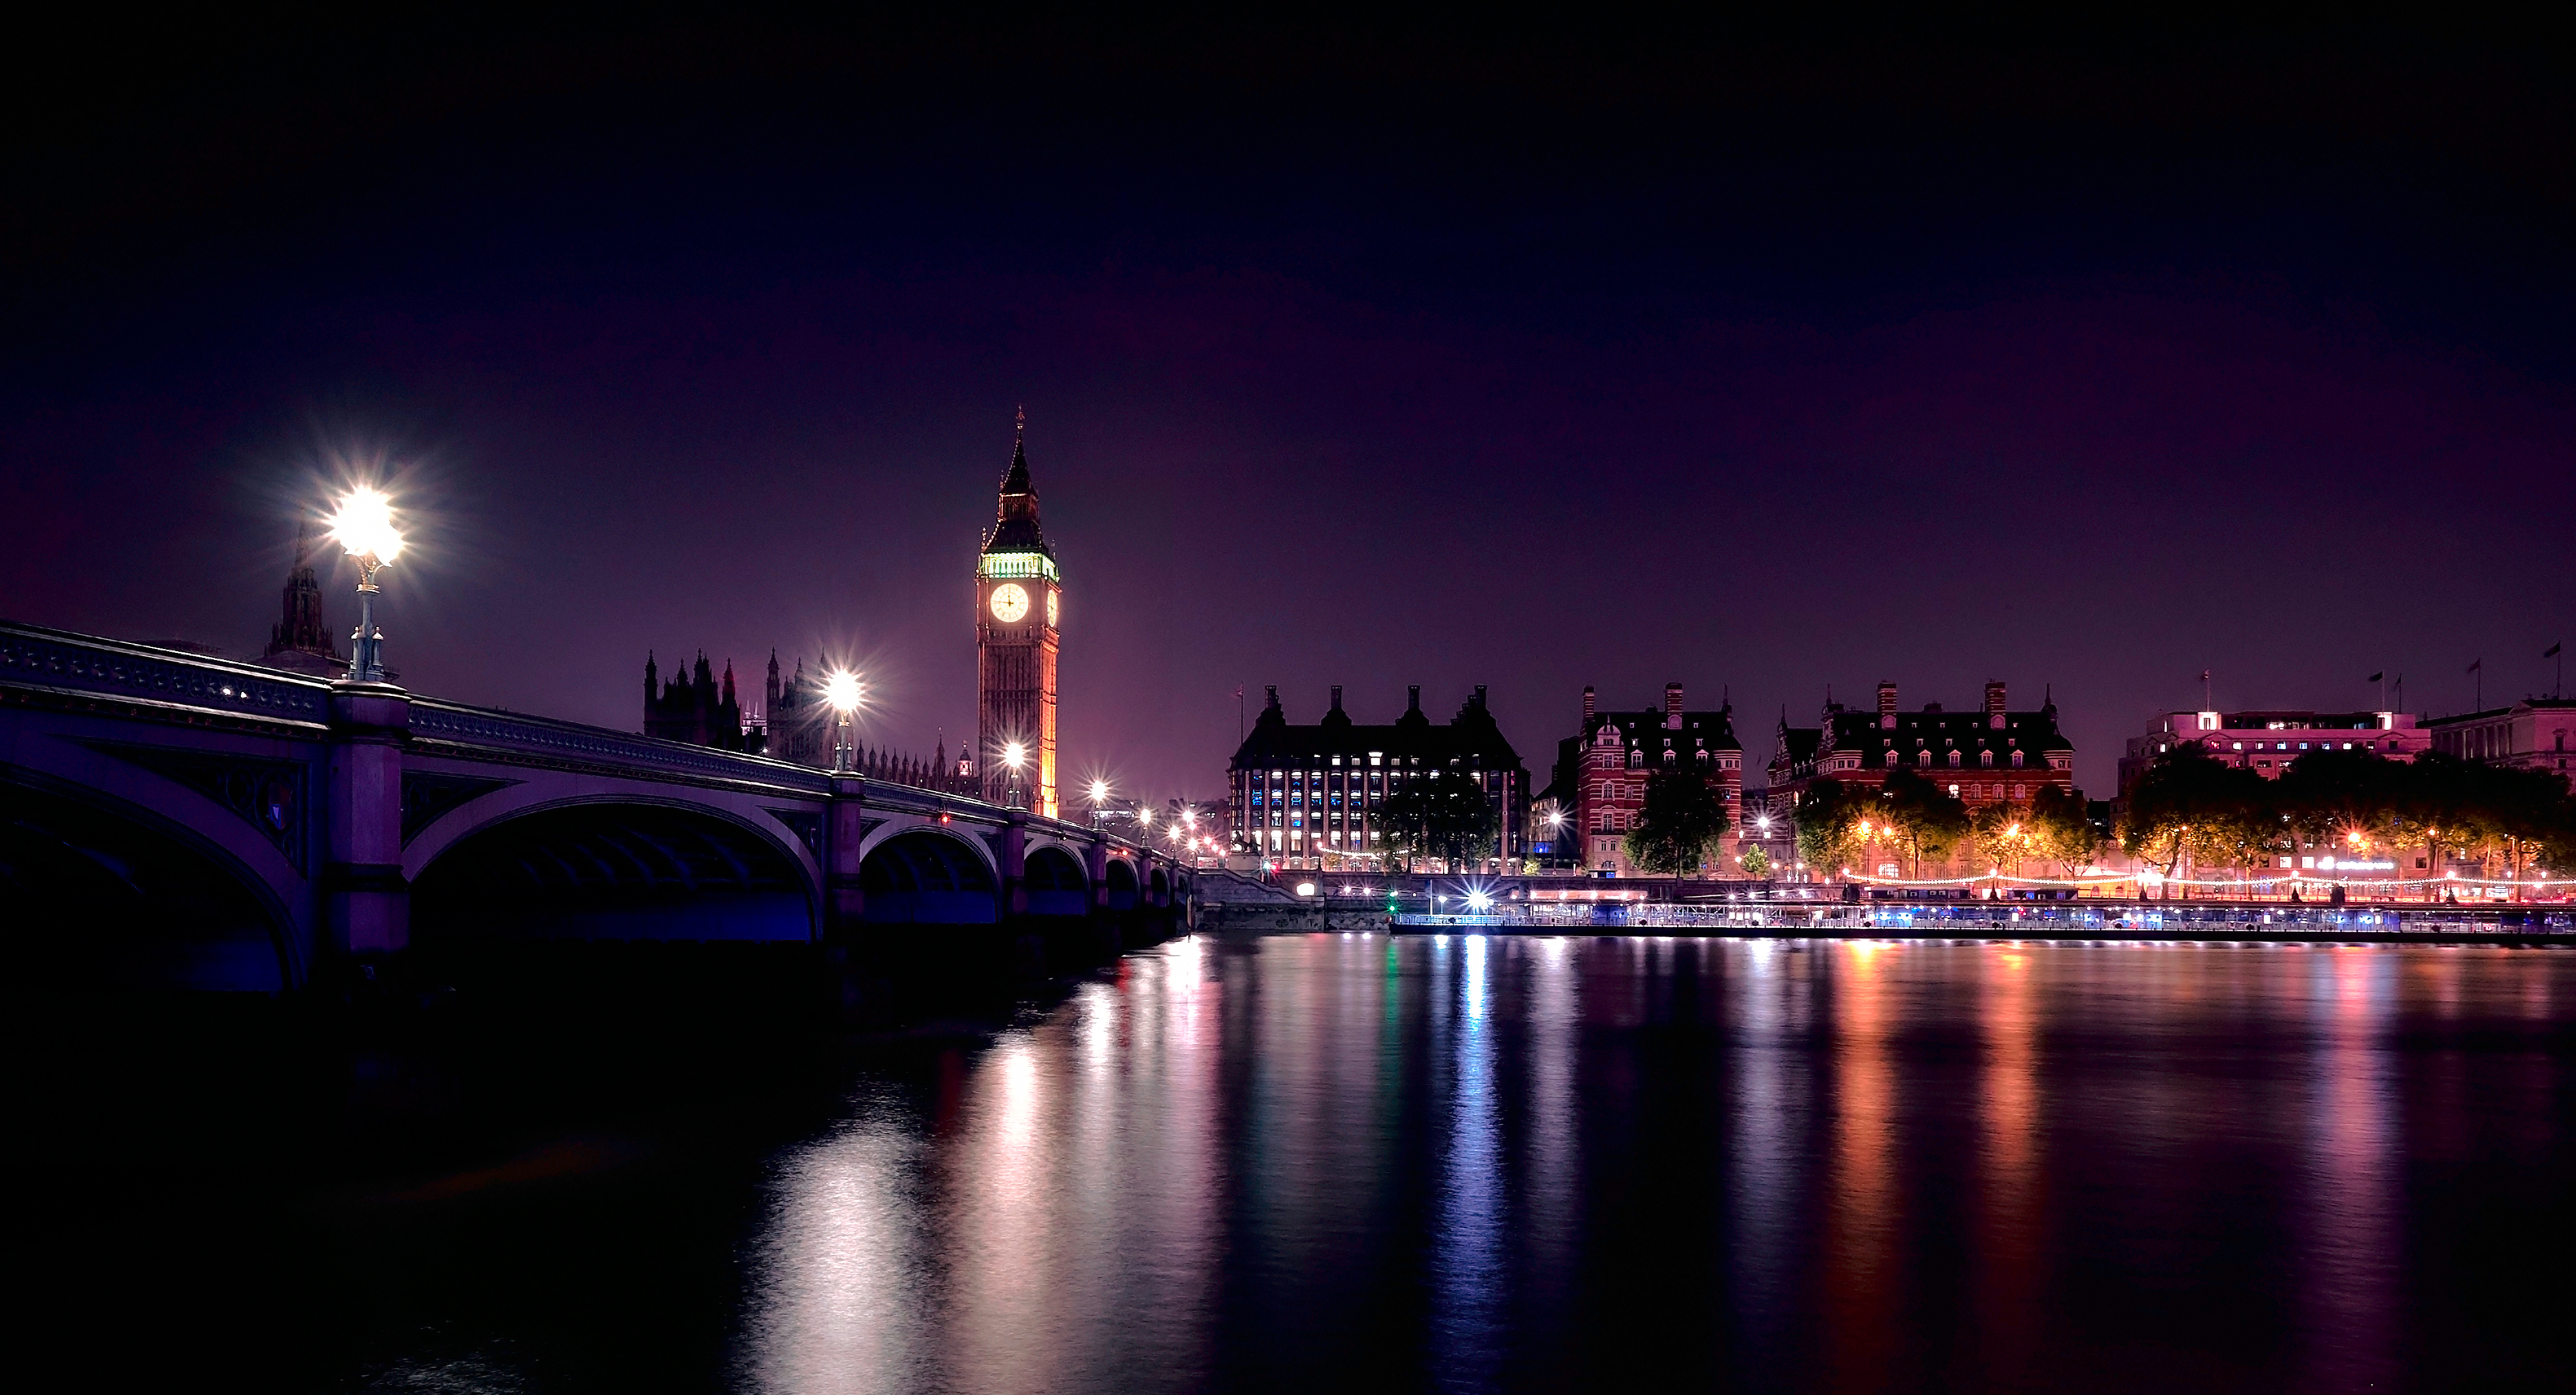
light, bridge, skyline, night, city, cityscape, dusk, evening, reflection, landmark, darkness, human settlement